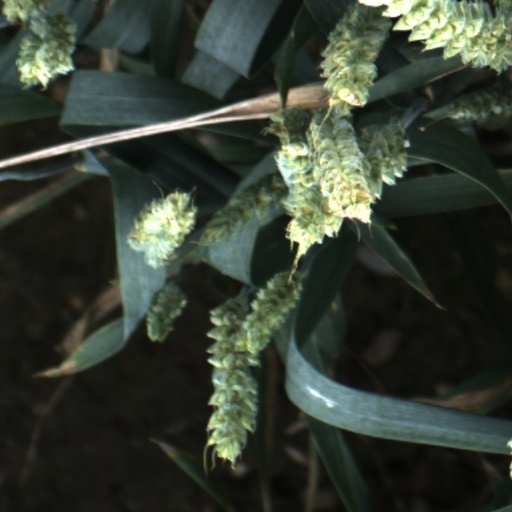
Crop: wheat